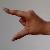
The image shows a hand gesture representing the letter 'Z' in Indian Sign Language.